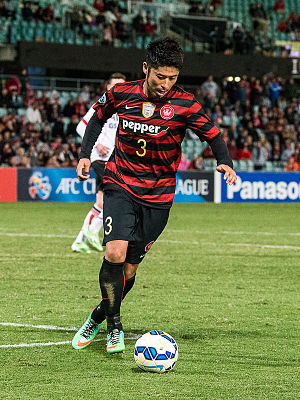
Yusuke Tanaka
Yusuke Tanaka er en japansk fodboldspiller, som spiller for den japanske fodboldklub Fagiano Okayama.